Bielsko-Biała

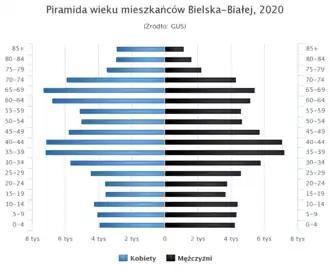

There has been human habitation in Bielsko since around 1400 BC, wooden tools have been found along with stone axes dating from 1000 BC. The remnants of a fortified settlement in what is now the Stare Bielsko (Old Bielsko) district of the city were discovered between 1933 and 1938 by a Polish archaeological team. The settlement was dated to the 12th – 14th centuries. Its dwellers manufactured iron from ore and specialized in smithery. The current centre of the town was probably developed as early as the first half of the 13th century. At that time a castle (which still survives today) was built on a hill.